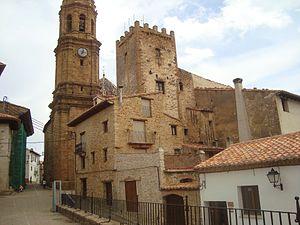
La Iglesuela del Cid est une commune d’Espagne, dans la Comarque du Maestrazgo, province de Teruel, communauté autonome d'Aragon.